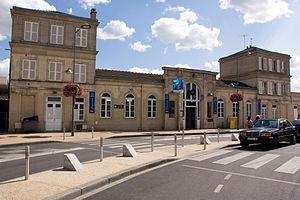
La gare de Villiers-le-Bel - Gonesse - Arnouville est une gare ferroviaire française de la ligne de Paris-Nord à Lille, située sur le territoire de la commune d'Arnouville, à proximité de Villiers-le-Bel, au nord-ouest, et de Gonesse, à l'est, dans le département du Val-d'Oise en région Île-de-France.